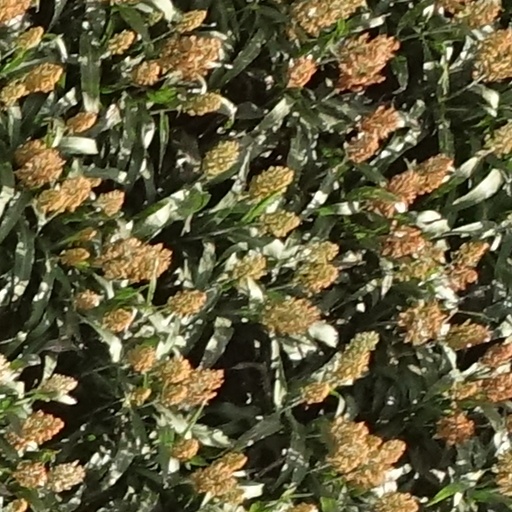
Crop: sorghum